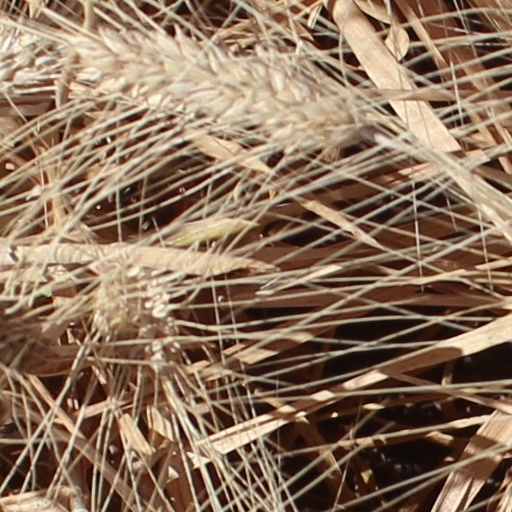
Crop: wheat